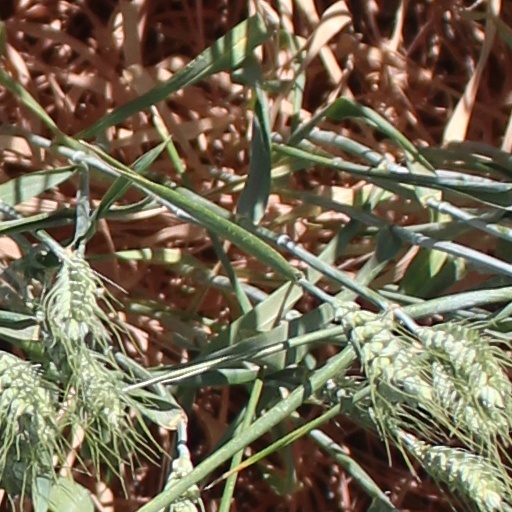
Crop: wheat